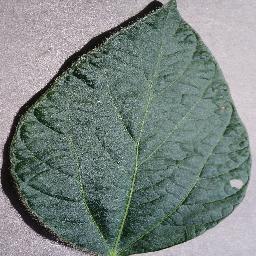
Label: Soybean___healthy